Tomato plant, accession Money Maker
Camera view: bottom (45 deg); turntable rotation: 90 degrees
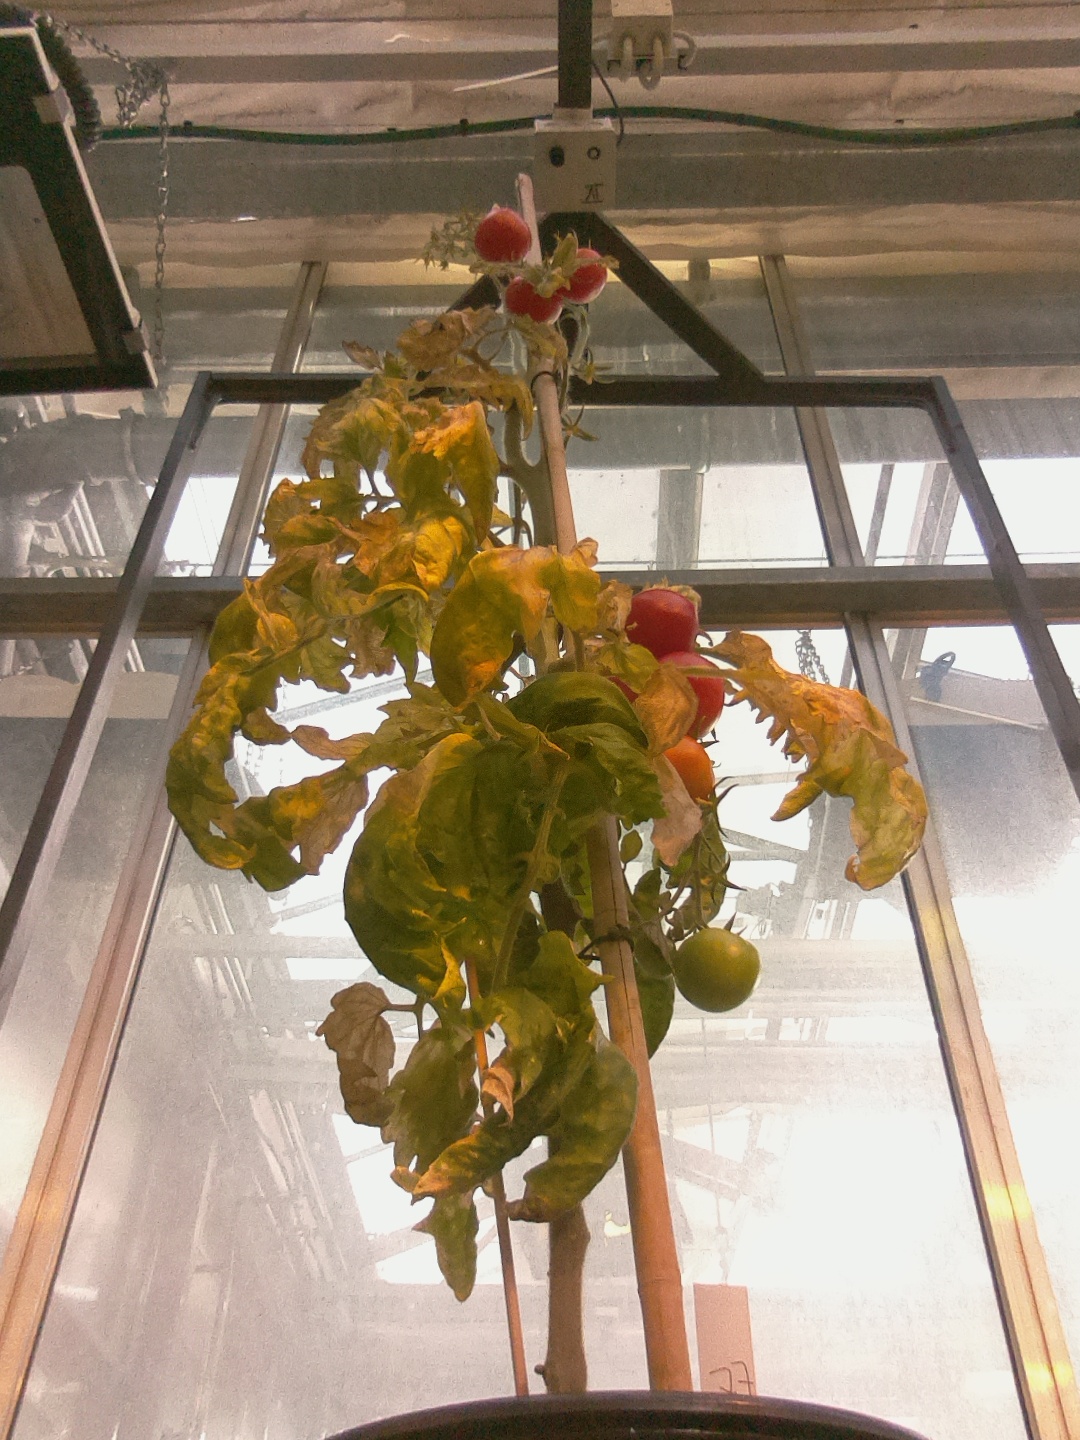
BBCH growth stage 88: 80%-90% of fruits show typical fully ripe color